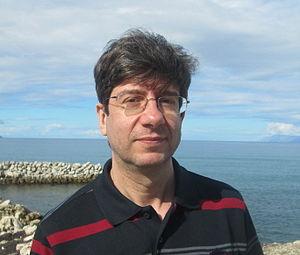
Vassílios Kotroniás est un grand maître grec du jeu d'échecs.